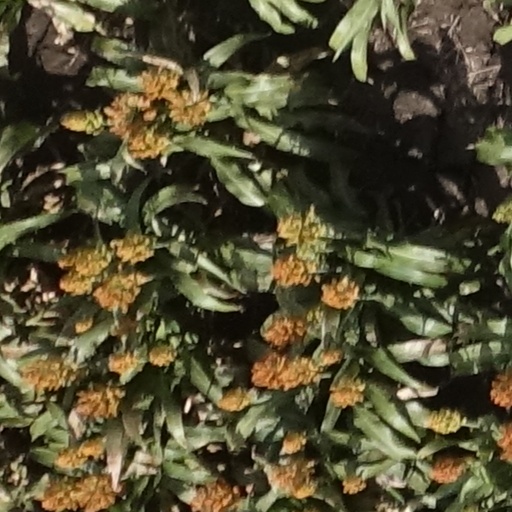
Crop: sorghum